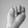
ASL letter: N